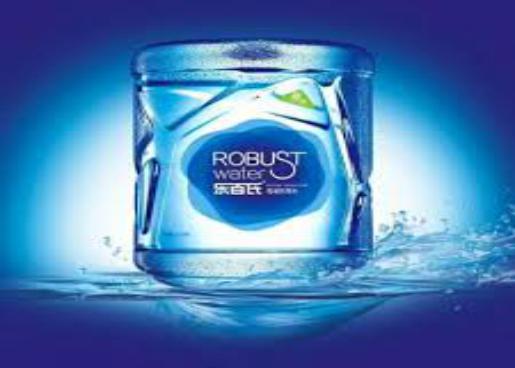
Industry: Food